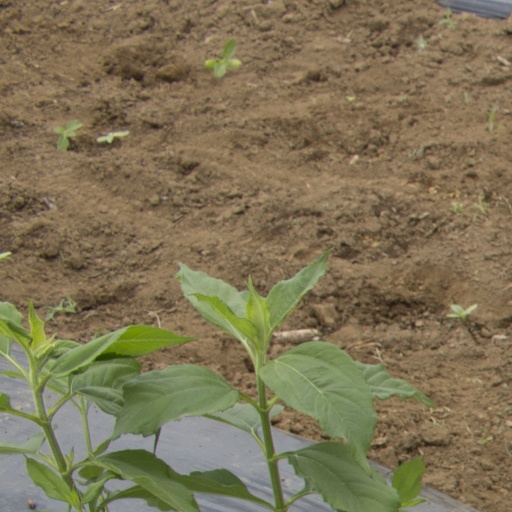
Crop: Jerusalem artichoke